Star Wars: Bounty Hunter

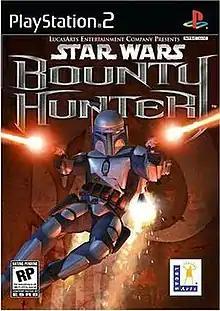
Promotional North American PS2 cover art

Star Wars: Bounty Hunter is a 2002 action-adventure video game developed and published by LucasArts for the PlayStation 2 and GameCube. The PlayStation 2 version was later re-released as a PlayStation 2 Classics title on the PlayStation 3 in April 2015 and PlayStation 4 in January 2016. The PlayStation 4 version had a limited physical run published and distributed by Limited Run Games in June 2019. An enhanced version developed and published by Aspyr was released for Nintendo Switch, PlayStation 4, PlayStation 5, Windows, Xbox One, and Xbox Series X/S in August 2024.